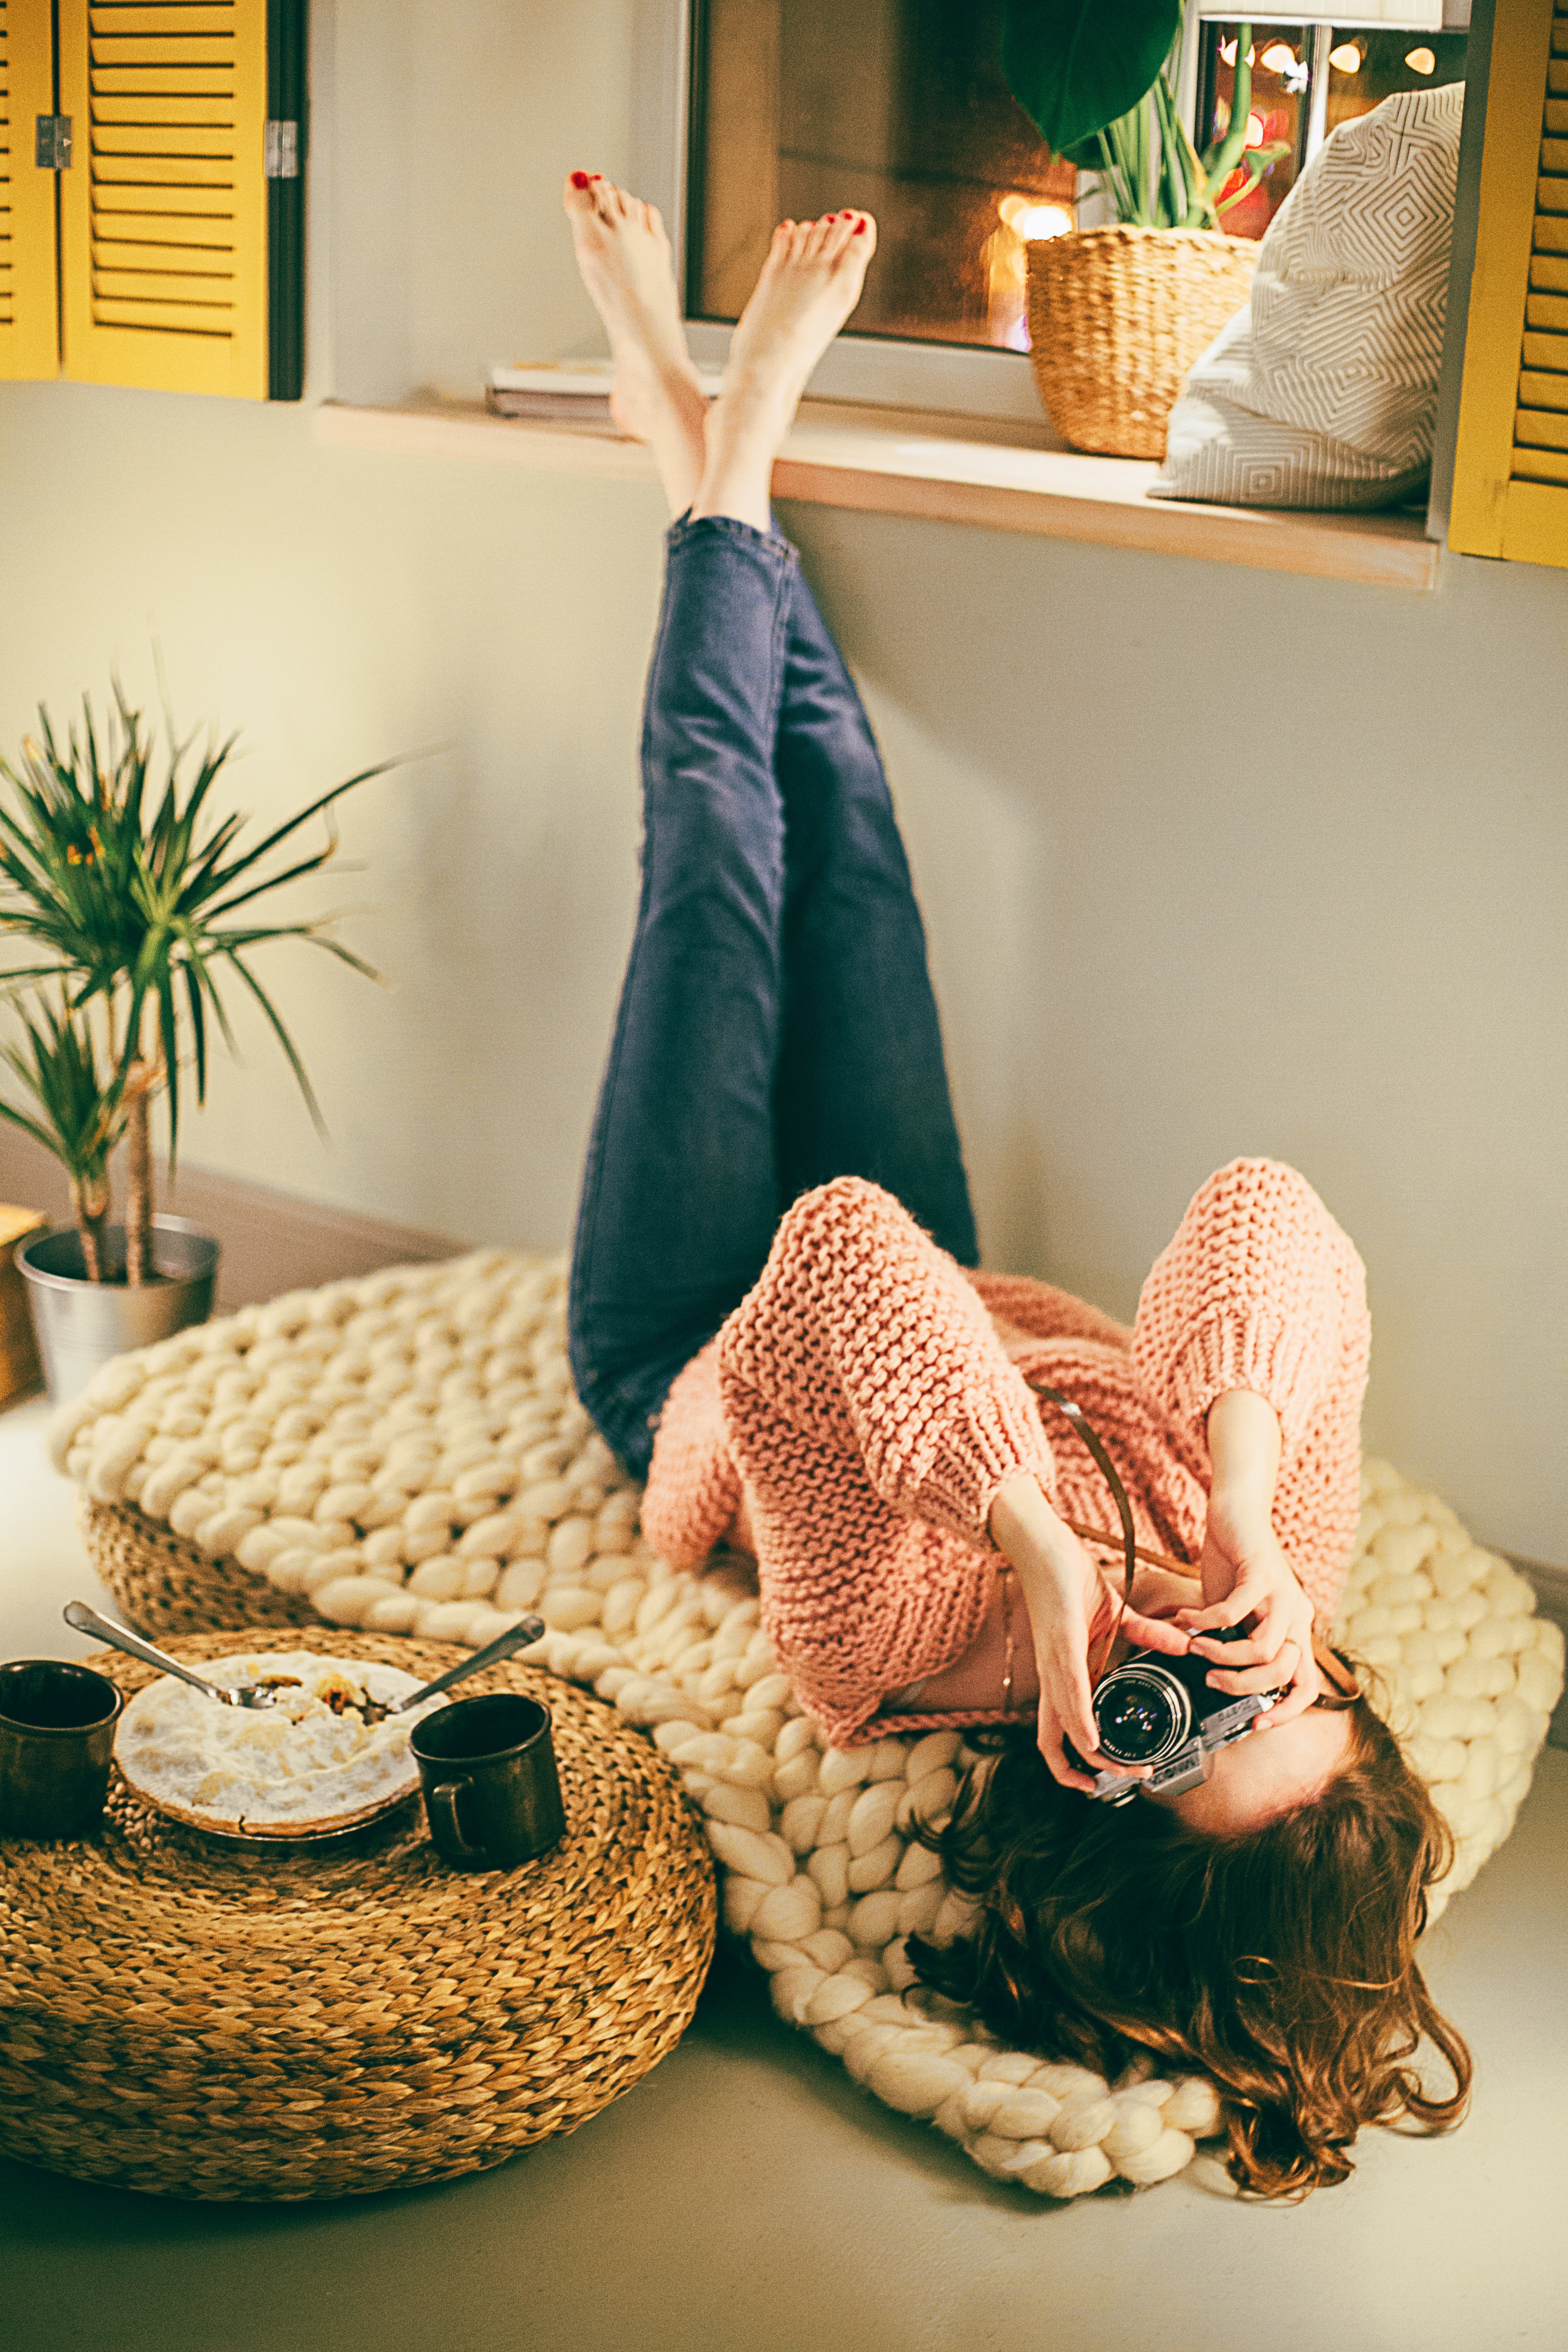
green, crochet, wool, room, arm, knitting, leg, textile, interior design, hand, sitting, furniture, glove, finger, basket, pillow, sweater, comfort, wicker, living room